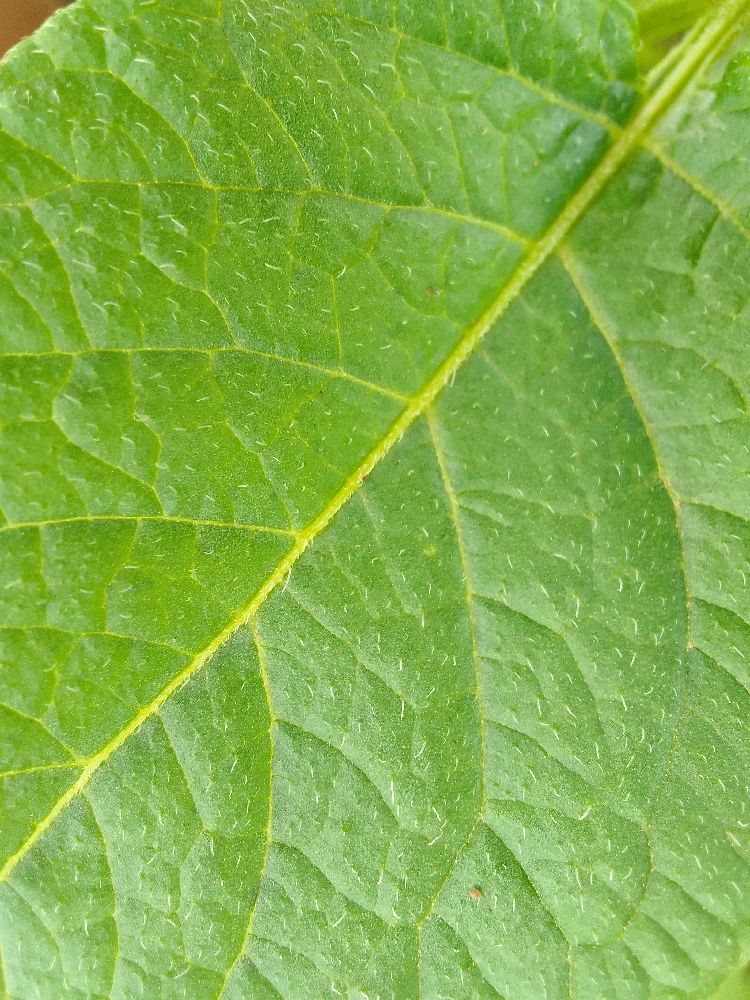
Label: Healthy